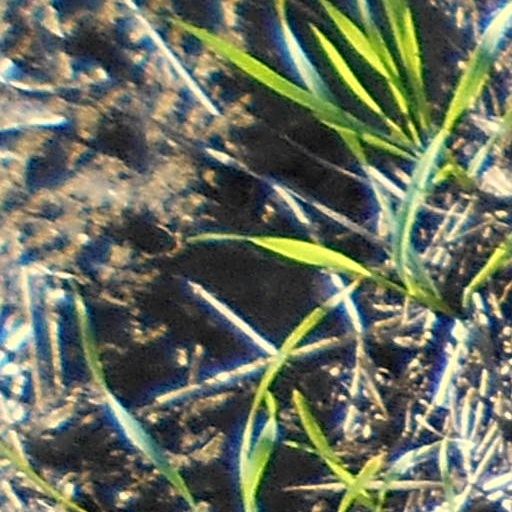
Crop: wheat